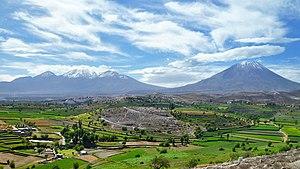
Cette page liste les volcans du Pérou, qu'ils soient actifs, endormis ou éteints.